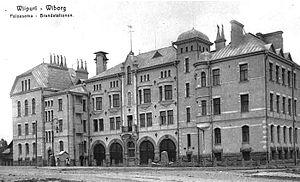
Johan Brynolf Blomqvist est un architecte finlandais.